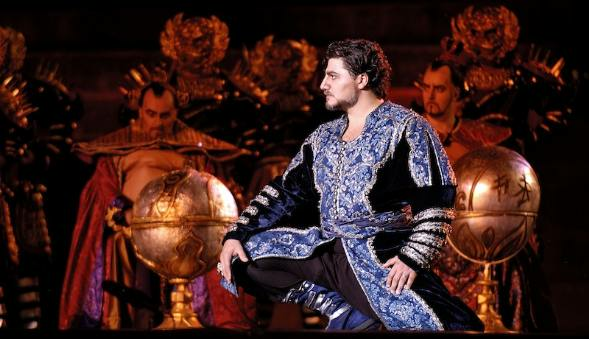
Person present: Yes